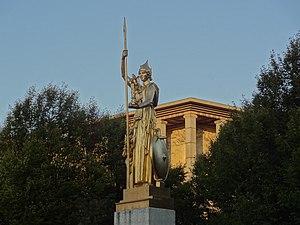
Palais de la Porte Dorée à Paris (12ème). This building is en partie classé, en partie inscrit au titre des Monuments Historiques. It is indexed in the Base Mérimée, a database of architectural heritage maintained by the French Ministry of Culture,
Le palais de la Porte-Dorée, construit à l'occasion de l'Exposition coloniale de 1931, est un édifice situé à la porte Dorée dans le 12ᵉ arrondissement de Paris. Il abrite aujourd’hui le musée de l'Histoire de l'immigration et l’aquarium du palais de la Porte-Dorée.
Cet article recense les œuvres d'art public du 12ᵉ arrondissement de Paris, en France.